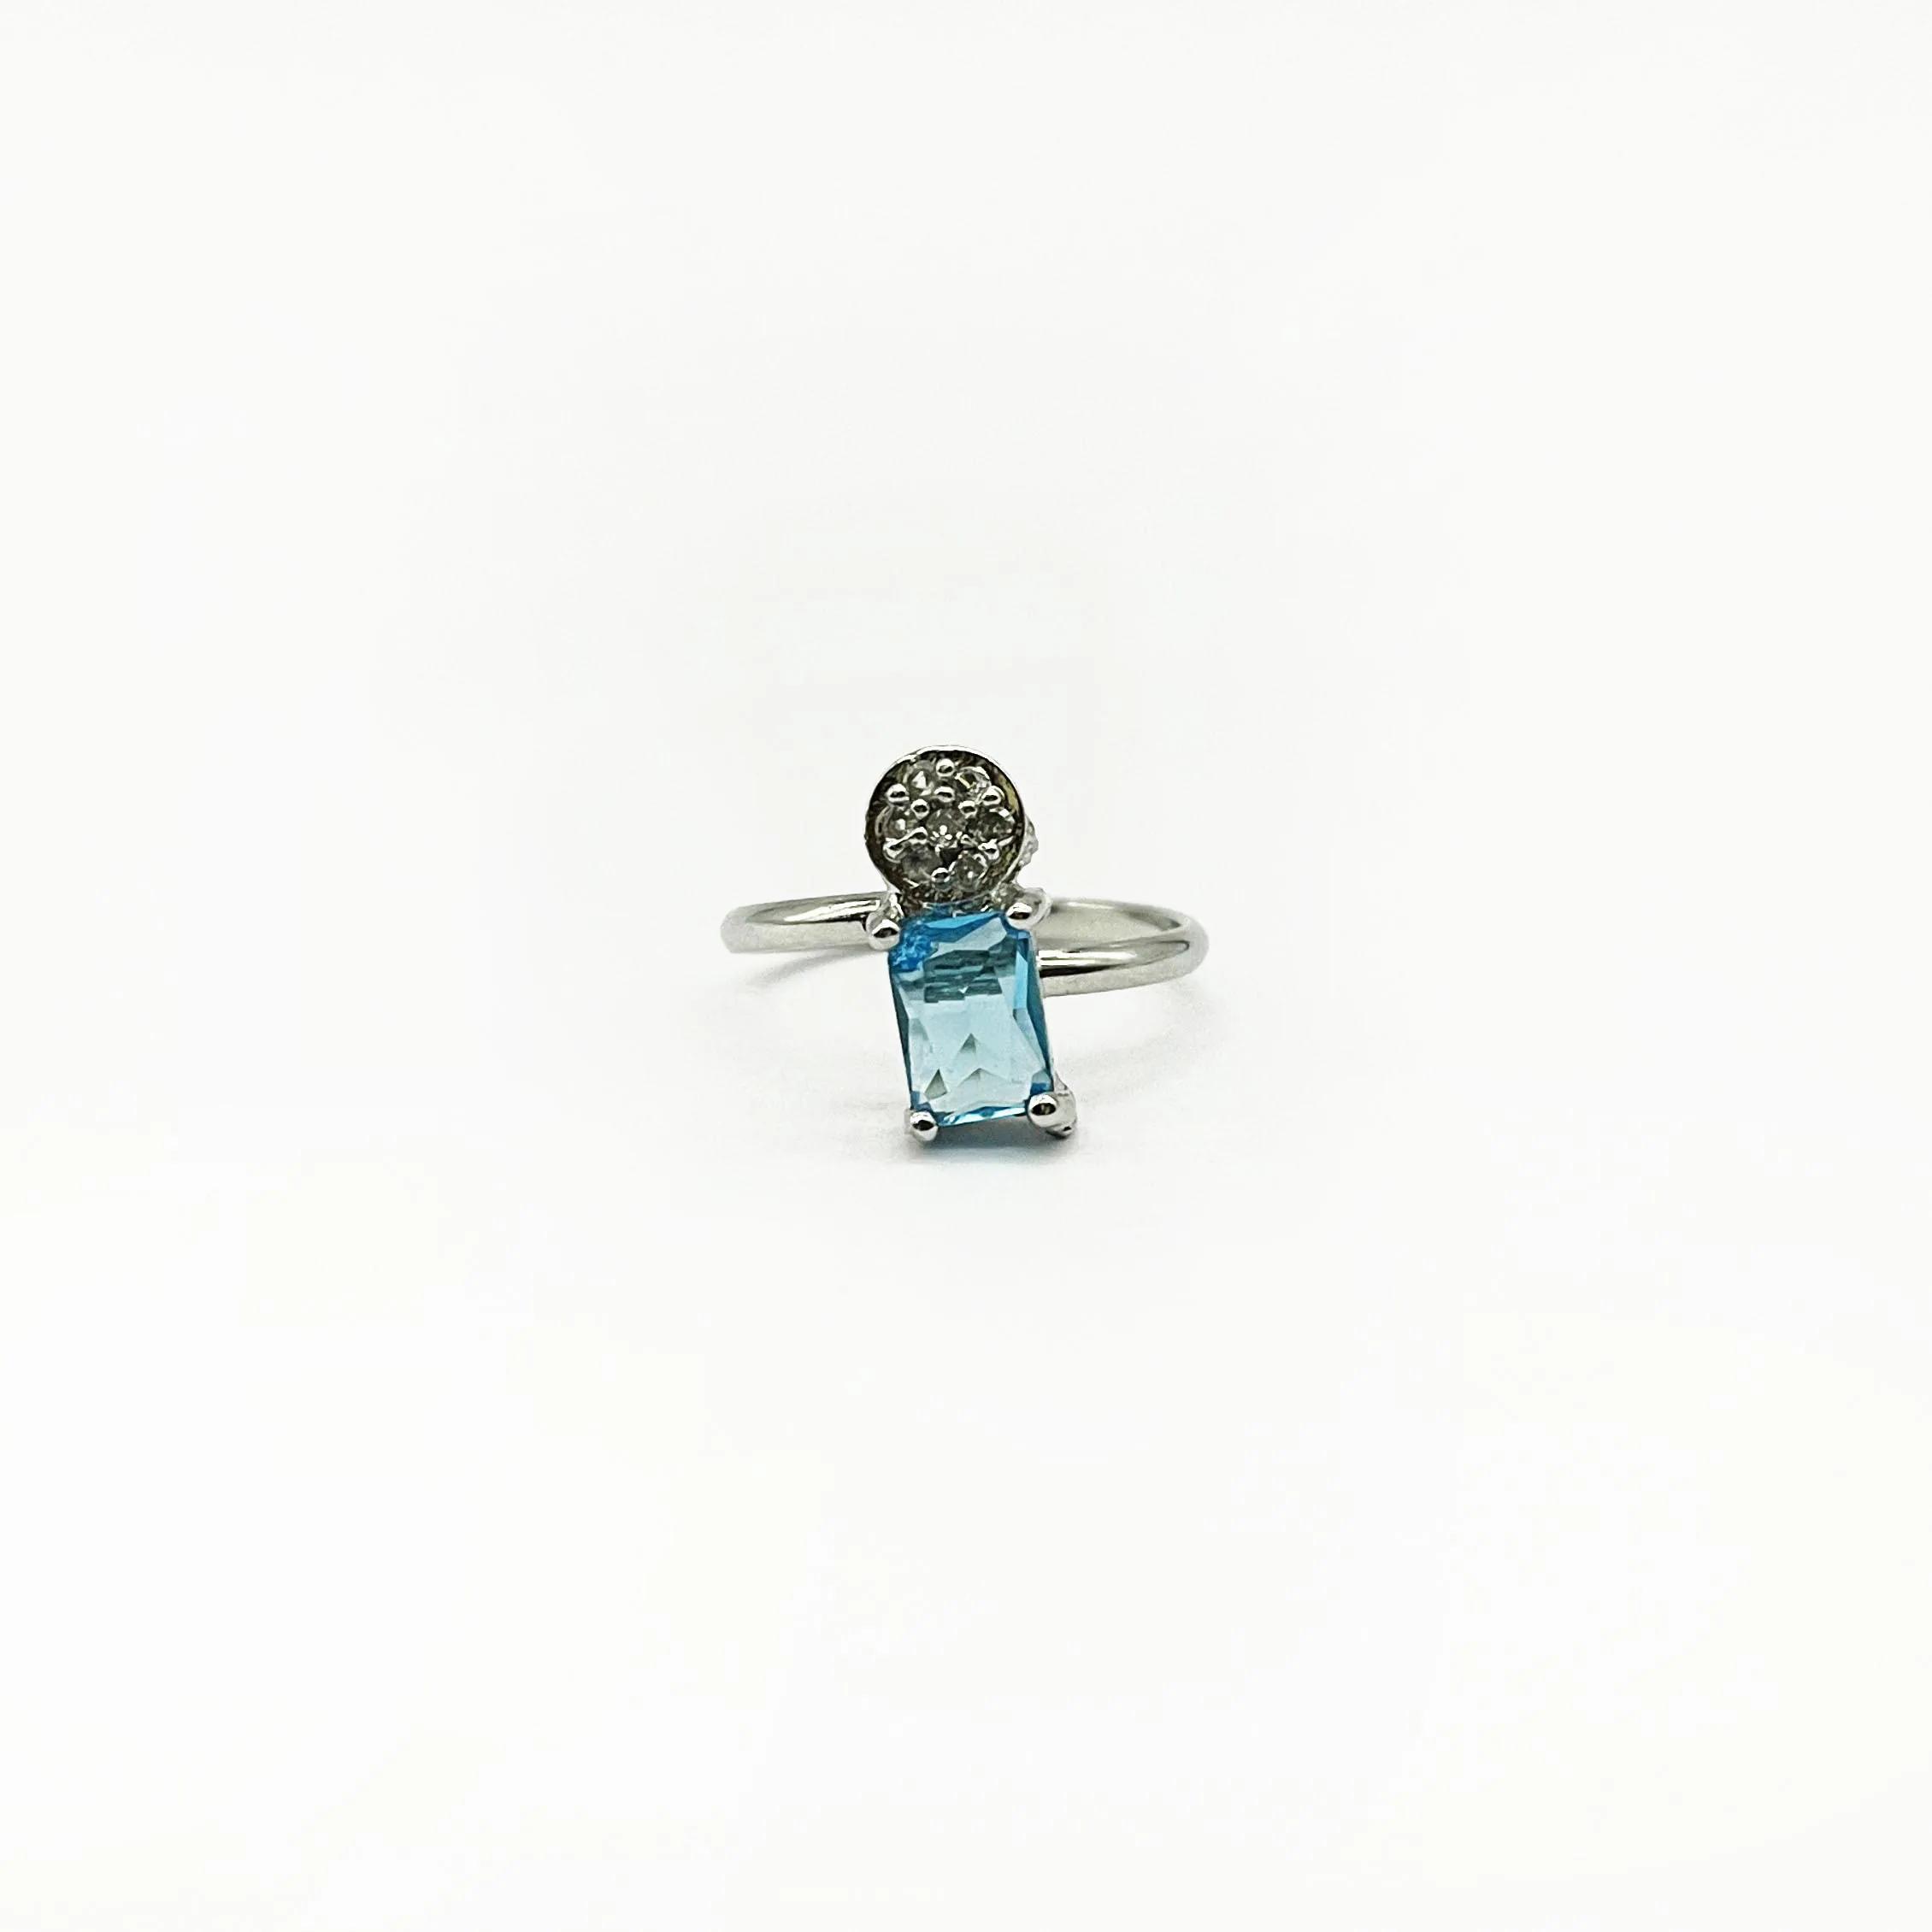
 DIWAM JEWELS Designer Women Elegant Jewellery Set with Gemstones and Cubic Zirconia, Necklace, Bracelet, Earrings, Ring
Type: Necklaces
Brand: DIWAM JEWELS
Price: Rs. 739
 Elevate your style with the Designer Women’s Elegant Jewellery Set, a sophisticated collection that exudes timeless beauty and charm. This luxurious set includes a stunning necklace, a graceful bracelet, delicate drop earrings, and a beautifully designed ring, all adorned with shimmering gemstones and radiant cubic zirconia. Crafted from premium materials, each piece combines elegance with versatility, making it perfect for weddings, parties, or everyday glamour. Lightweight and comfortable, this set ensures effortless wear while enhancing your look with a touch of brilliance. Presented in a luxurious gift box, it’s an ideal gift for yourself or a loved one, embodying elegance for every occasion.Disclaimer:The Designer Women’s Elegant Jewellery Set is crafted with high-quality materials, including gemstones and cubic zirconia, to ensure durability and elegance. However, actual colors, shapes, and sizes of the jewelry pieces may vary slightly due to the natural characteristics of gemstones and the handmade nature of the design. Proper care, including avoiding exposure to water, chemicals, and harsh environments, is recommended to maintain the set's shine and longevity. This product is intended for fashion purposes and may not feature precious metals or genuine diamonds unless explicitly stated. Please refer to the product specifications for detailed information.
Features: Premium Quality Materials: Crafted with high-quality gemstones and sparkling cubic zirconia for a luxurious and lasting shine.,Elegant Design: Sophisticated and timeless, perfect for formal events, weddings, or everyday elegance.,Complete Set: Includes a necklace, bracelet, earrings, and ring, offering a cohesive and stylish look.,Versatile Use: Suitable for multiple occasions, from parties and anniversaries to casual outings and gifts.,Lightweight and Comfortable: Designed for all-day wear without compromising on style or comfort.,Exquisite Craftsmanship: Fine detailing and flawless finish add a touch of opulence to each piece.,Luxurious Gift Packaging: Comes in a beautifully designed gift box, making it an ideal present for loved ones.,Affordable Elegance: Combines luxury and affordability, offering a premium look at an accessible price point.,Durable and Long-Lasting: High-quality construction ensures the set remains beautiful over time.,Trend-Forward Appeal: Designed to complement current fashion trends while retaining a timeless charm.
Included: 1-Pair-Of-Designer-Women-Elegant-Jewellery-Set